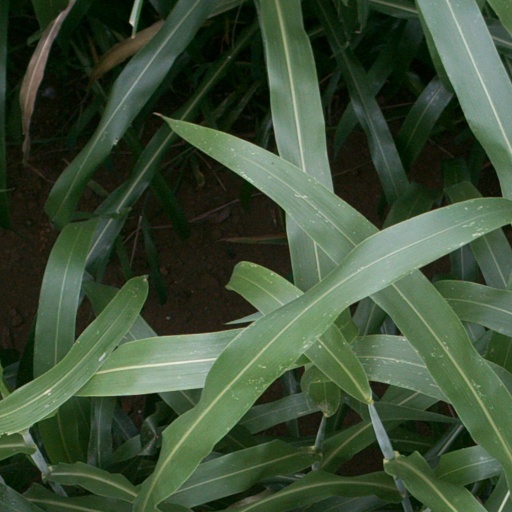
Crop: sorghum